Veronica Mars

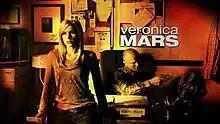
Season 3 intertitle

Veronica Mars is an American teen neo-noir mystery drama television series created by screenwriter Rob Thomas. The series is set in the fictional town of Neptune, California, and stars Kristen Bell as the eponymous character. The series premiered on September 22, 2004, during television network UPN's final two years, and ended on May 22, 2007, after a season on UPN's successor, The CW, airing for three seasons total. "Veronica Mars" was produced by Warner Bros. Television, Silver Pictures Television, Stu Segall Productions, and Rob Thomas Productions. Joel Silver and Thomas were executive producers for the entire run of the series, while Diane Ruggiero was promoted in the third season.